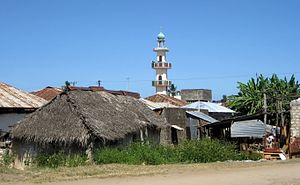
Malindi
Gade i Malindi
Malindi er en by i den sydøstlige del af Kenya, med et indbyggertal på cirka 118.000. Byen er hovedstad i et distrikt af samme navn, og ligger ved kysten til det Indiske Ocean.